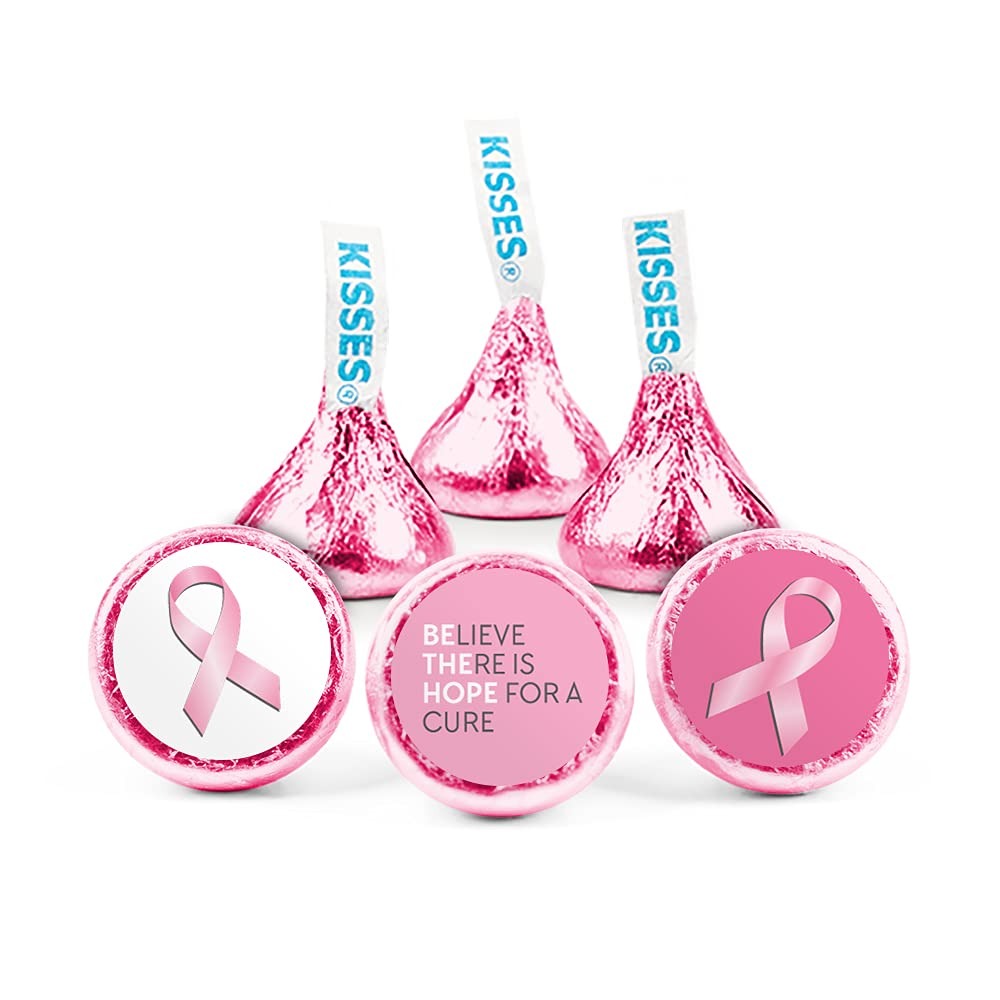
Item Name: 100pcs Pink Breast Cancer Awareness Candy Kisses (Approx. 100 Count) - No Assembly Required - Milk Chocolate
Bullet Point 1: Pink Breast Cancer Awareness Candy Kisses: 100 Count Pack of Milk Chocolate Kisses
Bullet Point 2: No Assembly Required: Simply Open and Enjoy These Delicious Milk Chocolate Kisses
Bullet Point 3: Support Breast Cancer Awareness: Show Your Support with These Thoughtful Candy Kisses
Bullet Point 4: Perfect for Gifts: Give These Candy Kisses as a Gift for Any Occasion
Bullet Point 5: Made in the USA: These Candy Kisses are Proudly Made in the USA
Value: 100.0
Unit: Count

Price: 33.49